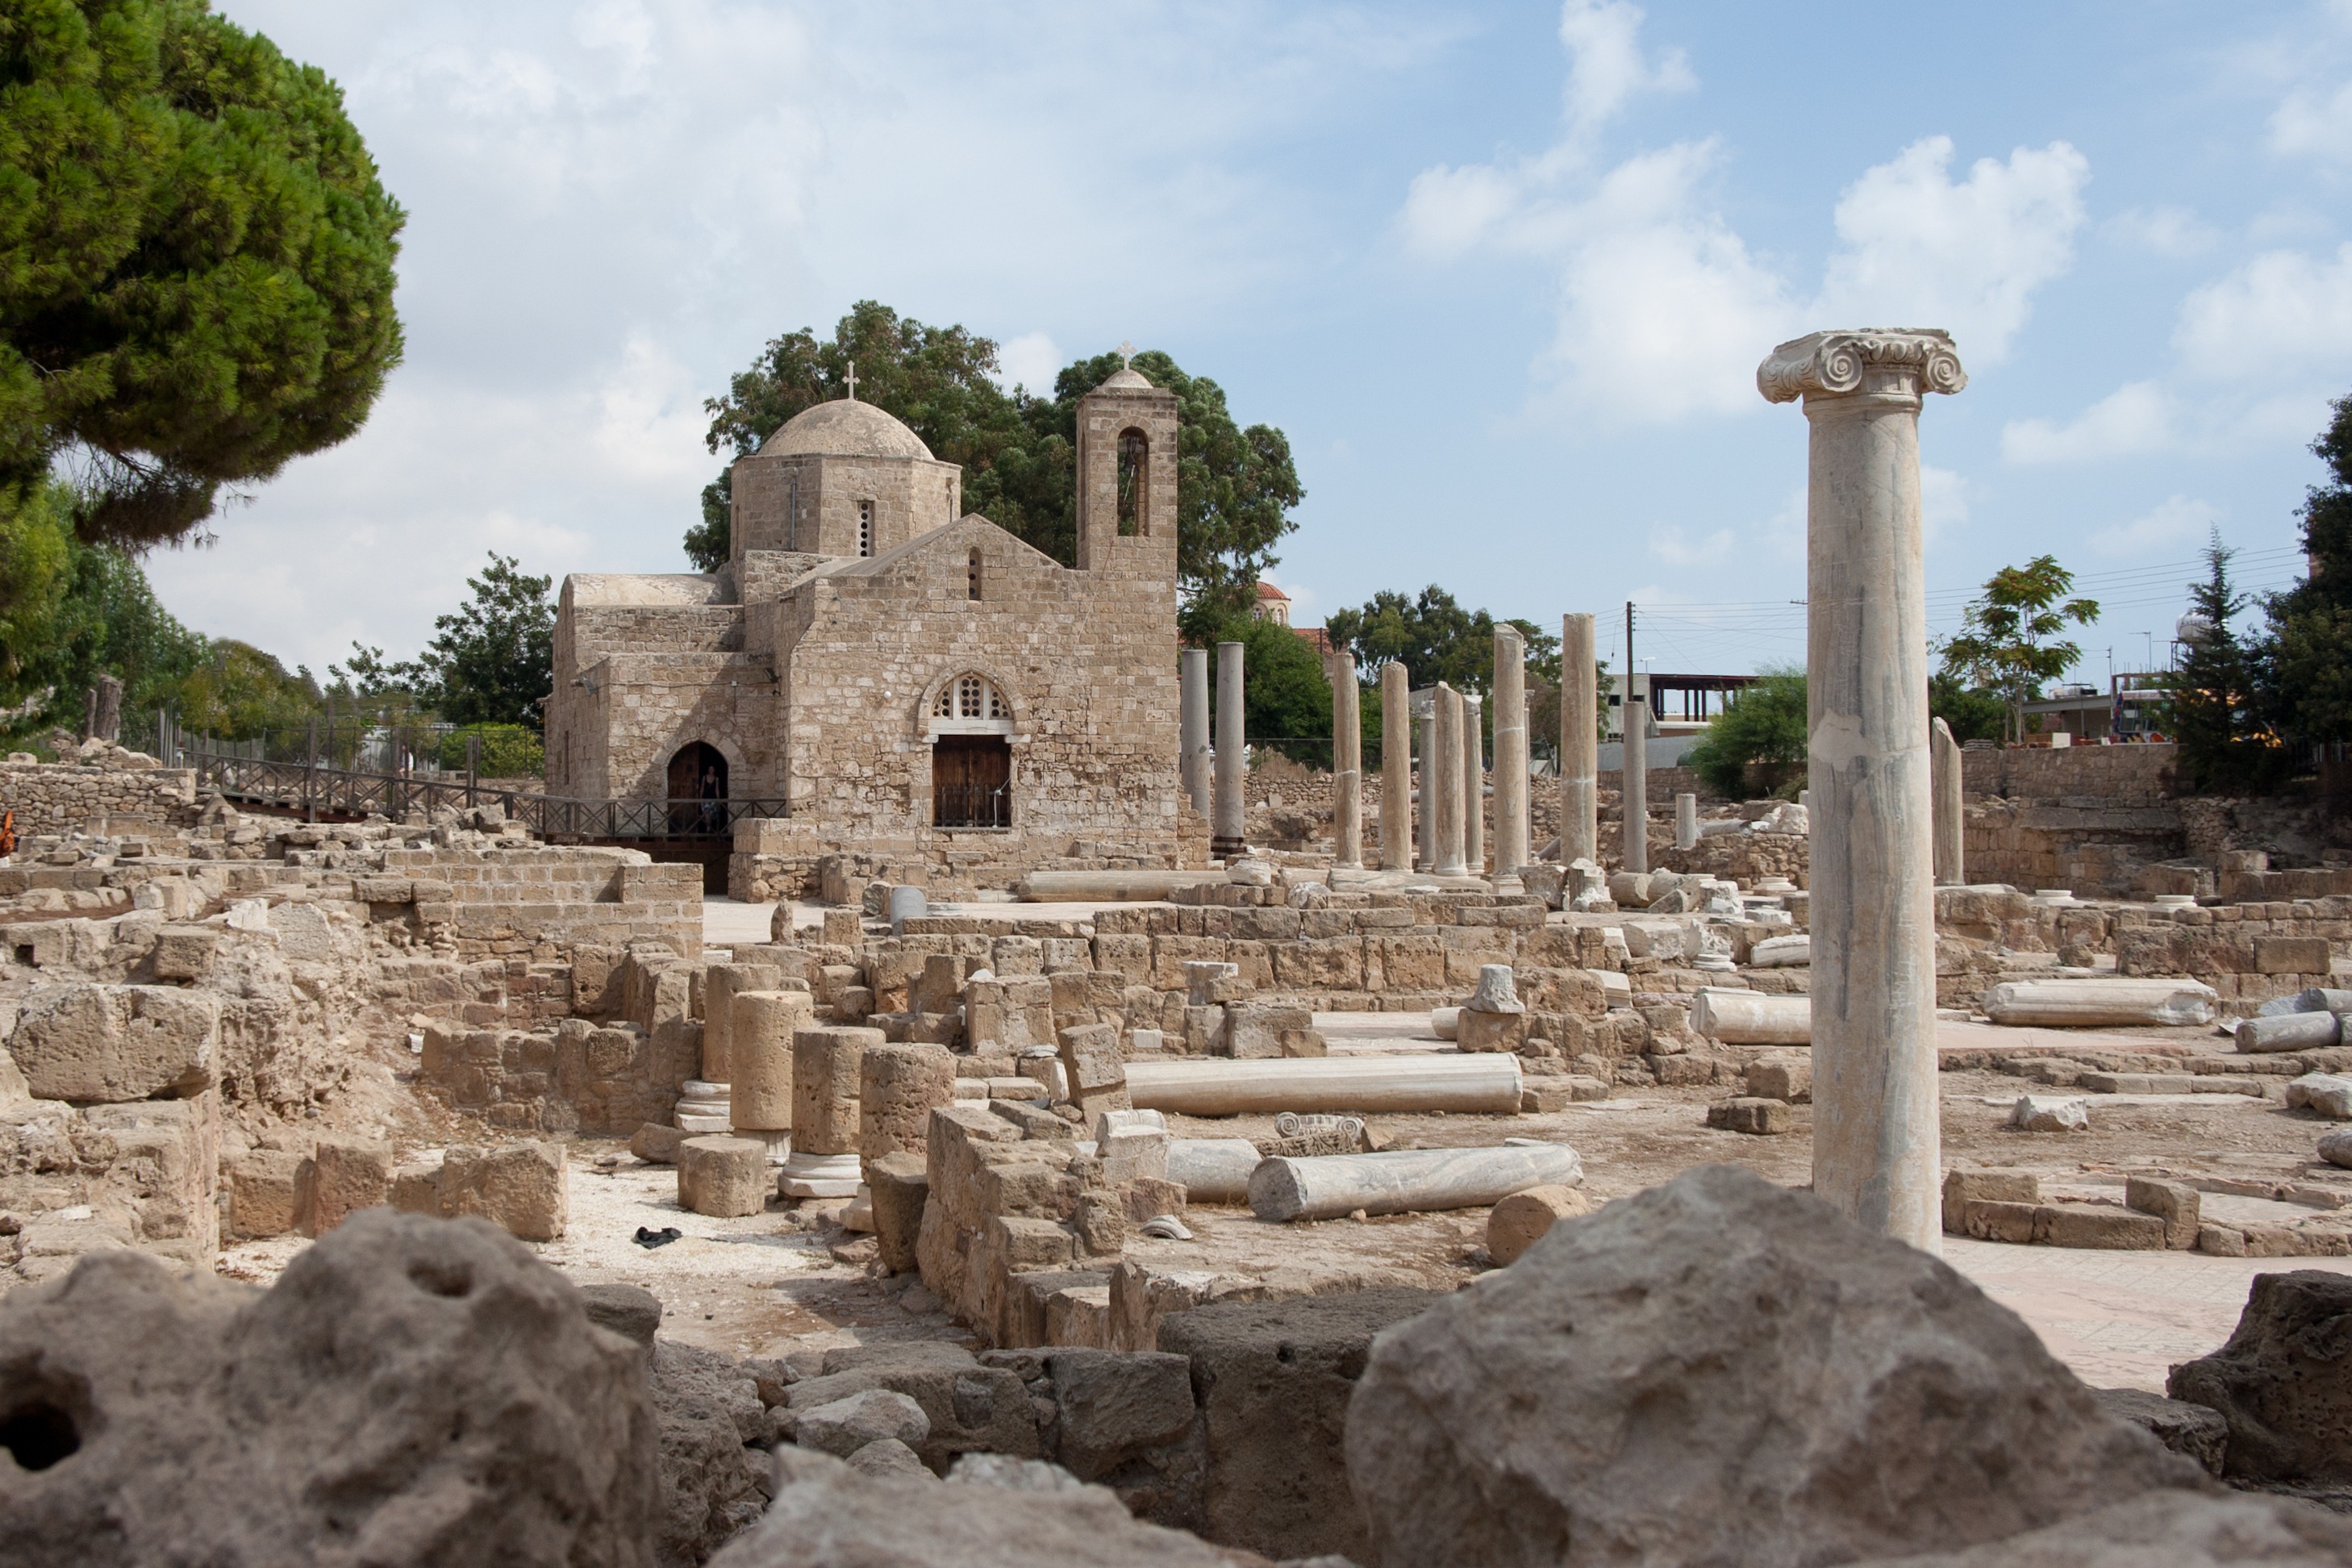
rock, old, religion, church, chapel, christian, place of worship, amphitheatre, temple, faith, ruins, history, worship, basilica, early, cyprus, ancient rome, archaeological site, unesco world heritage site, historic site, ancient history, ancient roman architecture